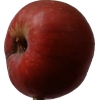
Label: Apple 17